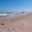
Label: sea